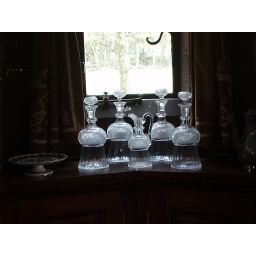
Isle of RumKinloch CastleCut glass decanters in dining room